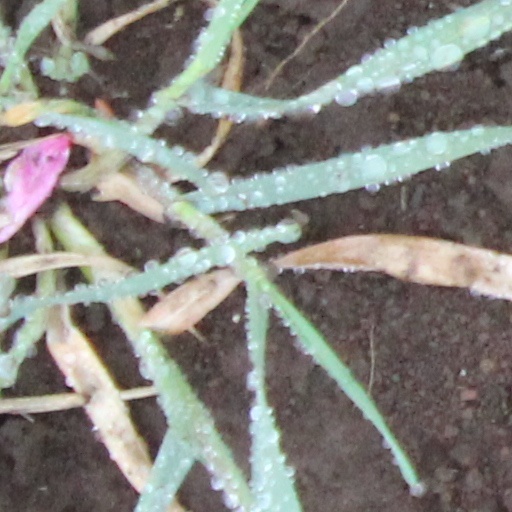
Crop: wheat